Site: brandenburg
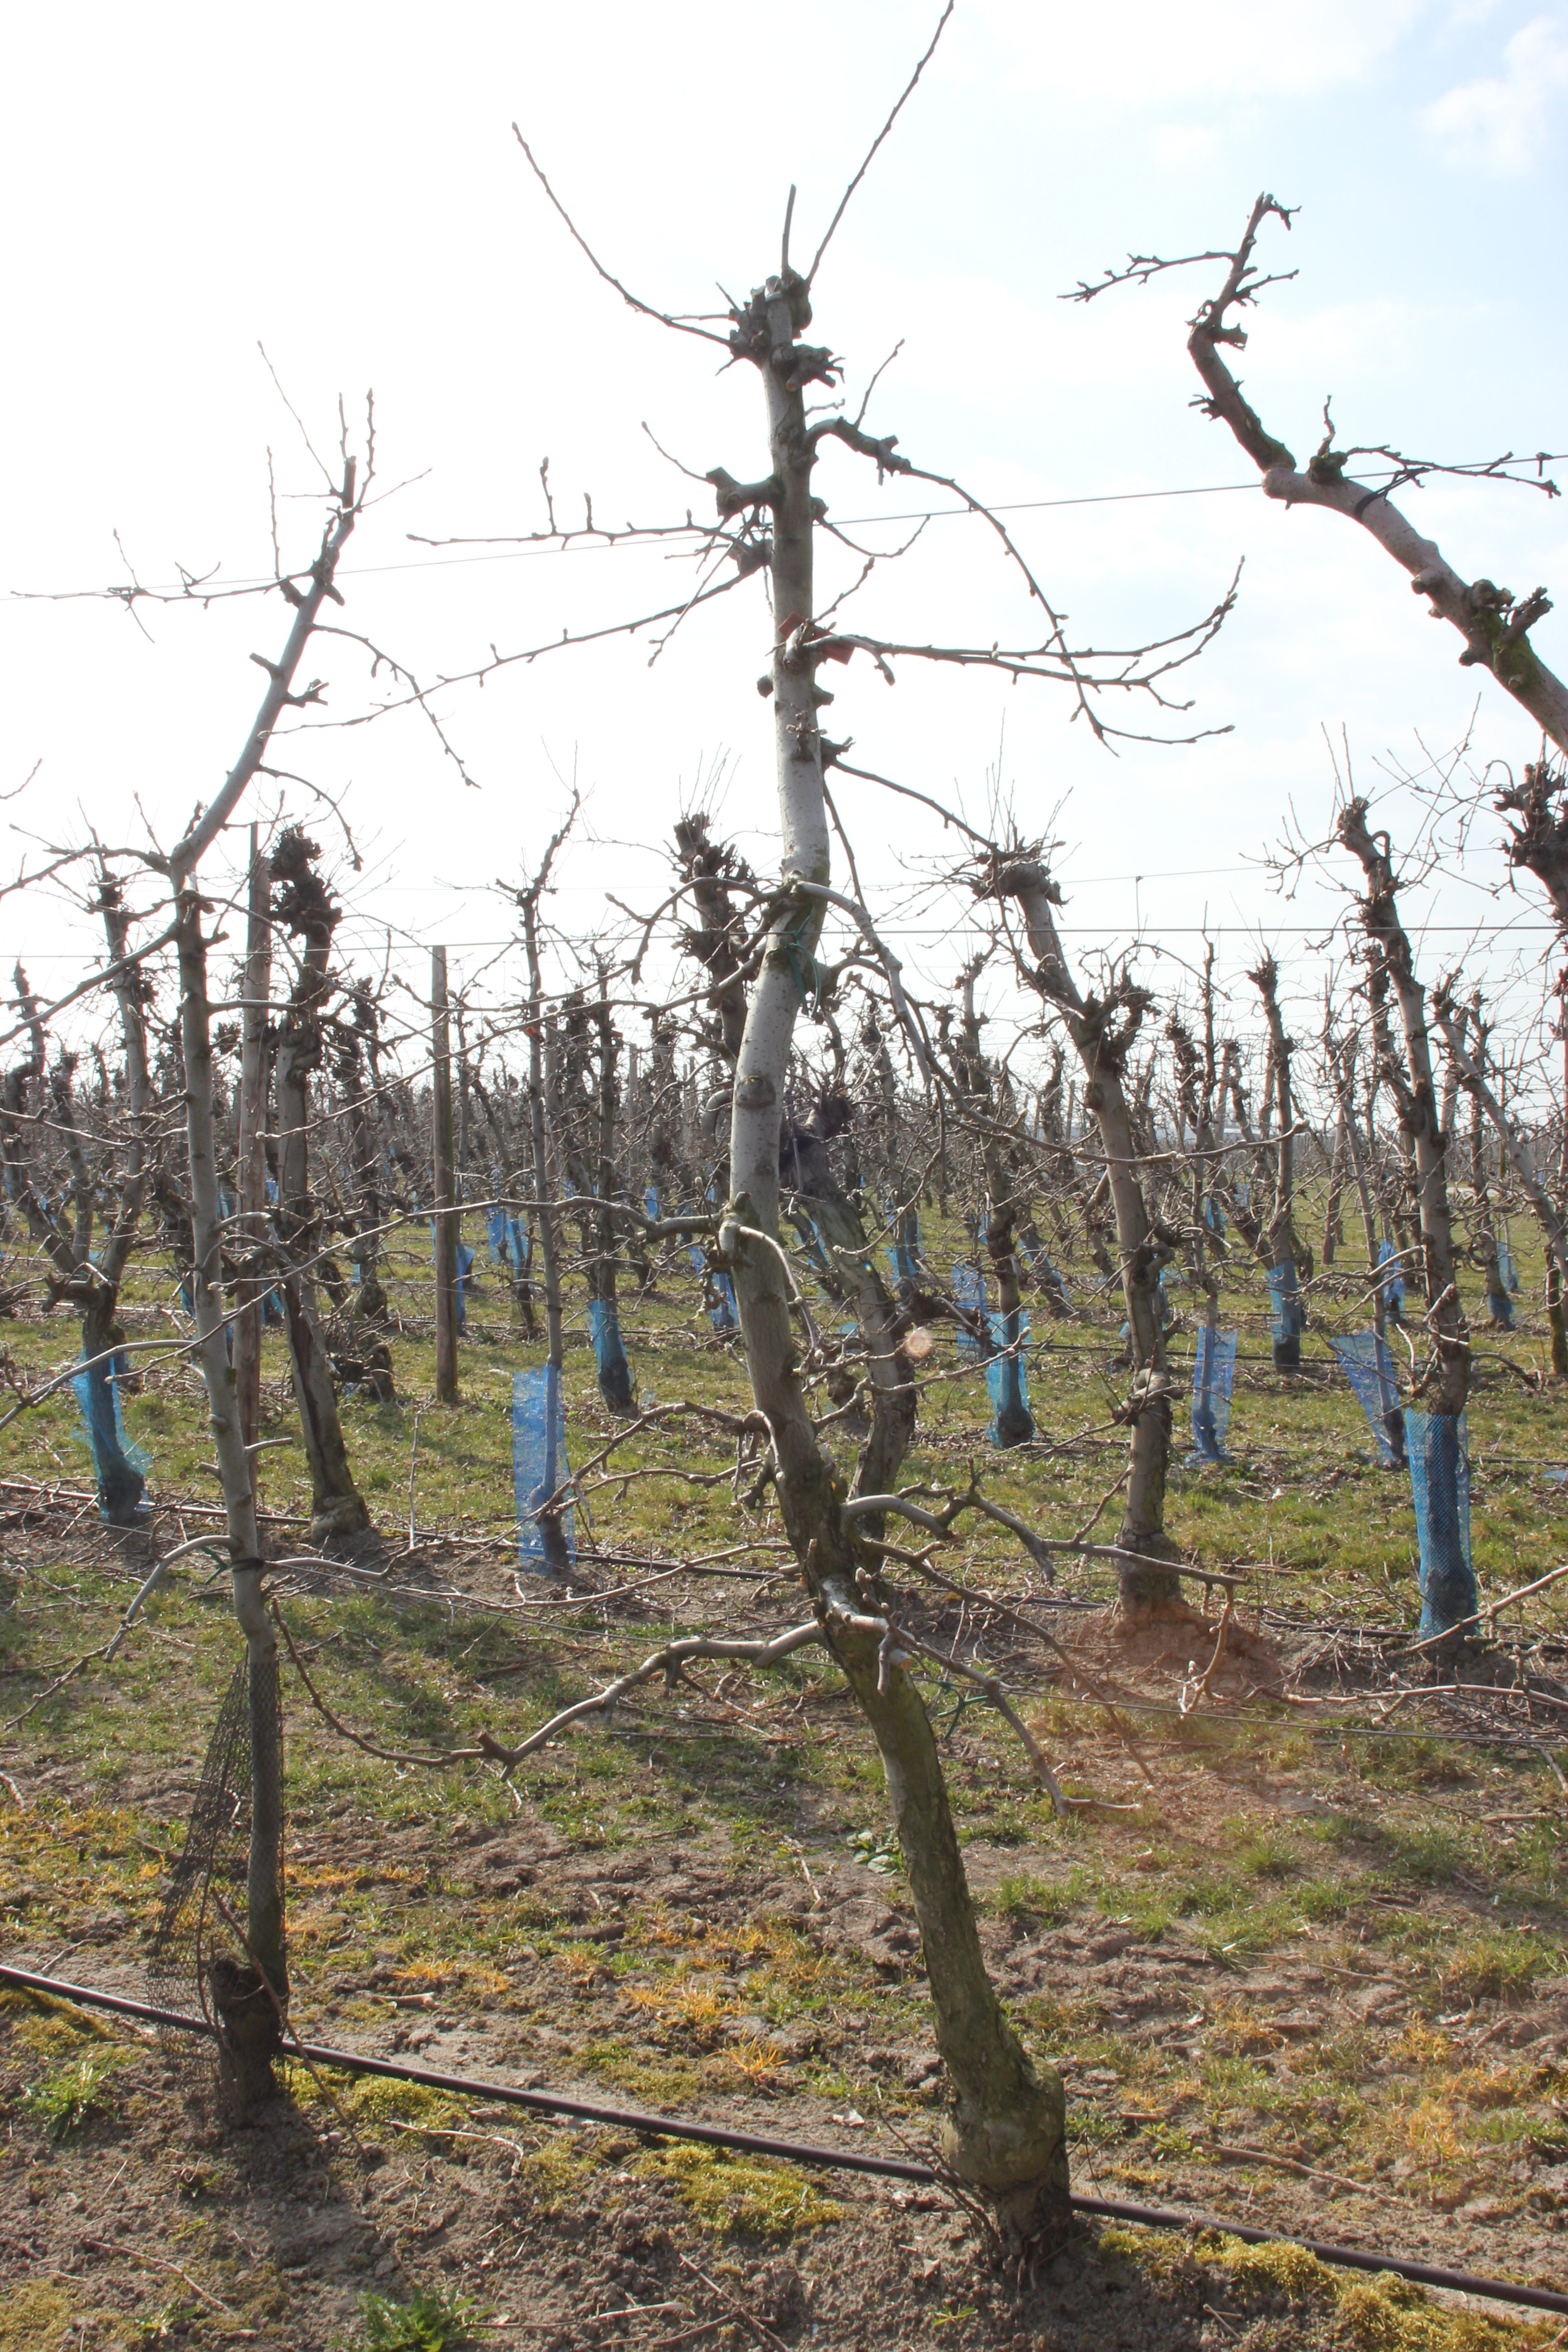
Growth stage (BBCH 03): Bud development